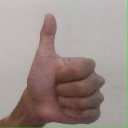
अक्षर: थ